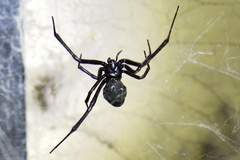
Species: Lactrodectus_hesperus